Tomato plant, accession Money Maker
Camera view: bottom (45 deg); turntable rotation: 30 degrees
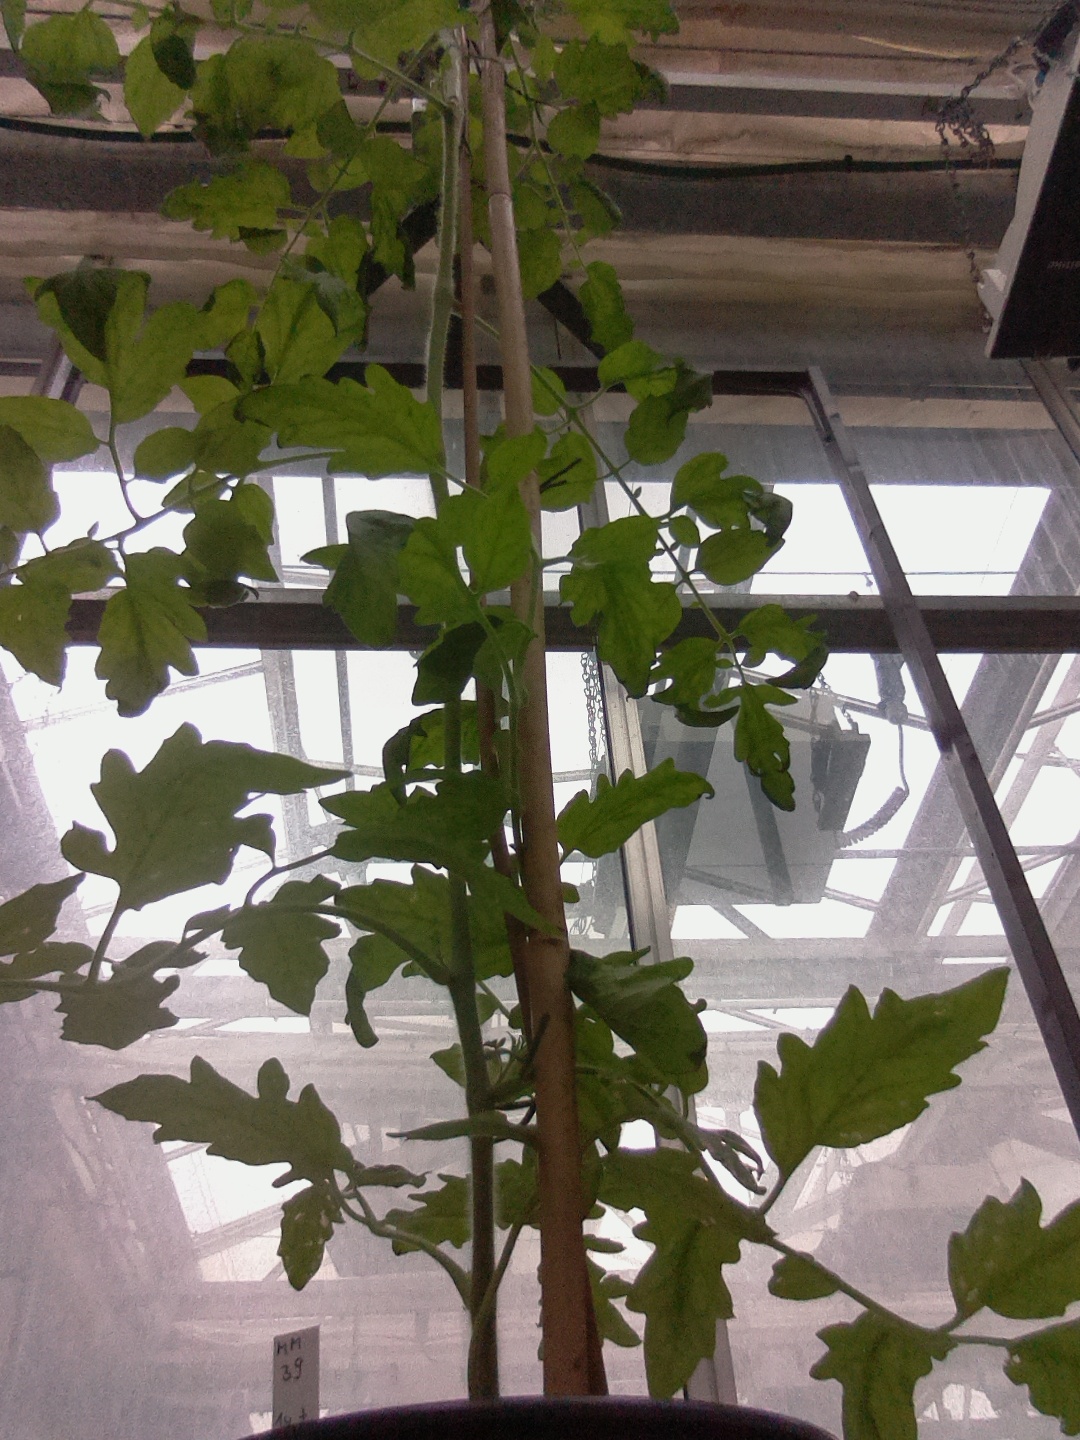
BBCH growth stage 70: Fruits at the main stem or branches visibles